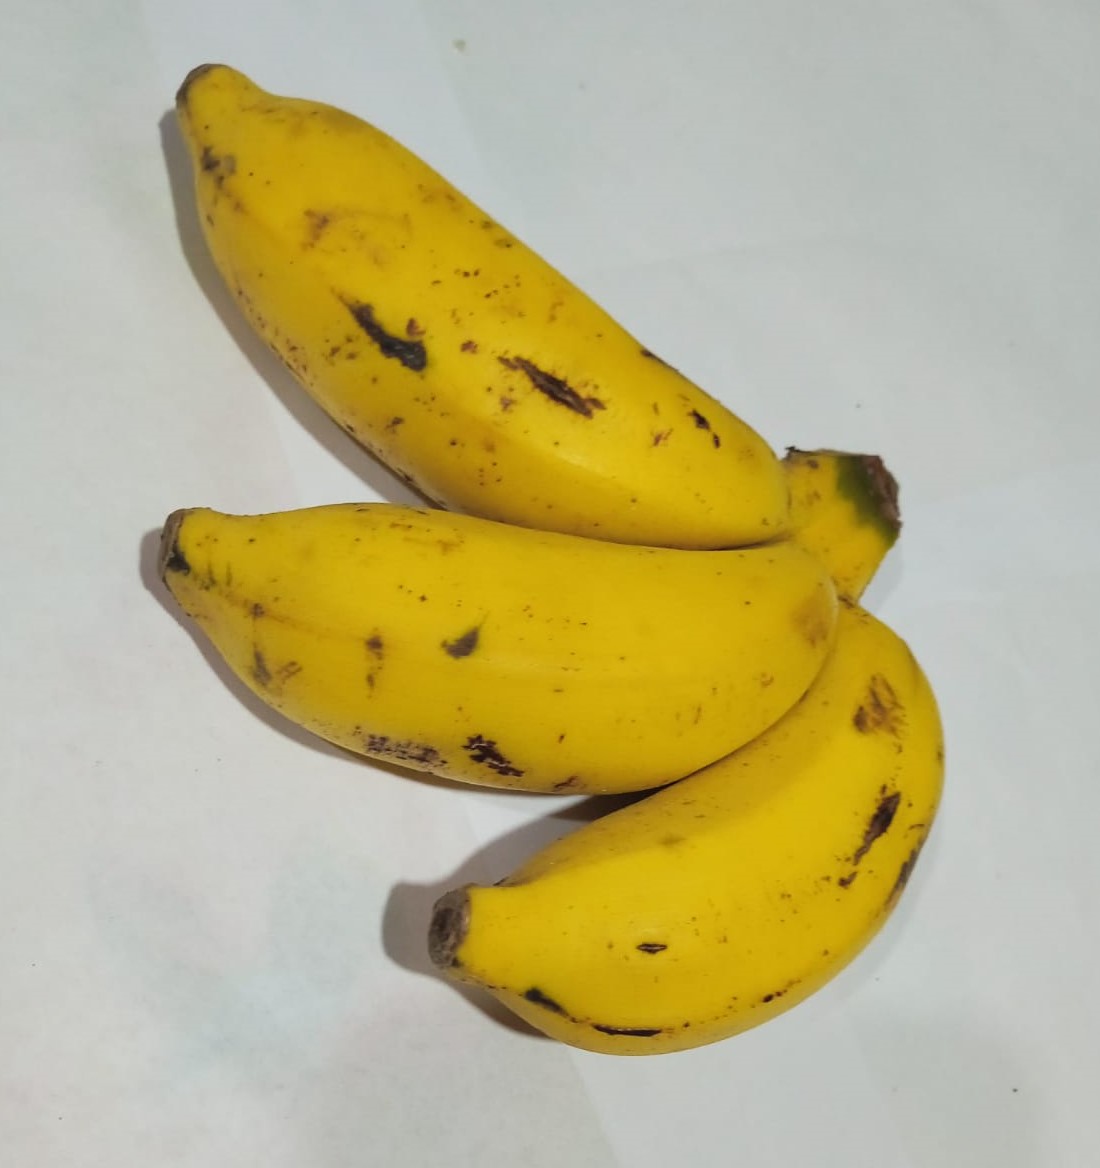
Fruit: banana
Condition: fresh